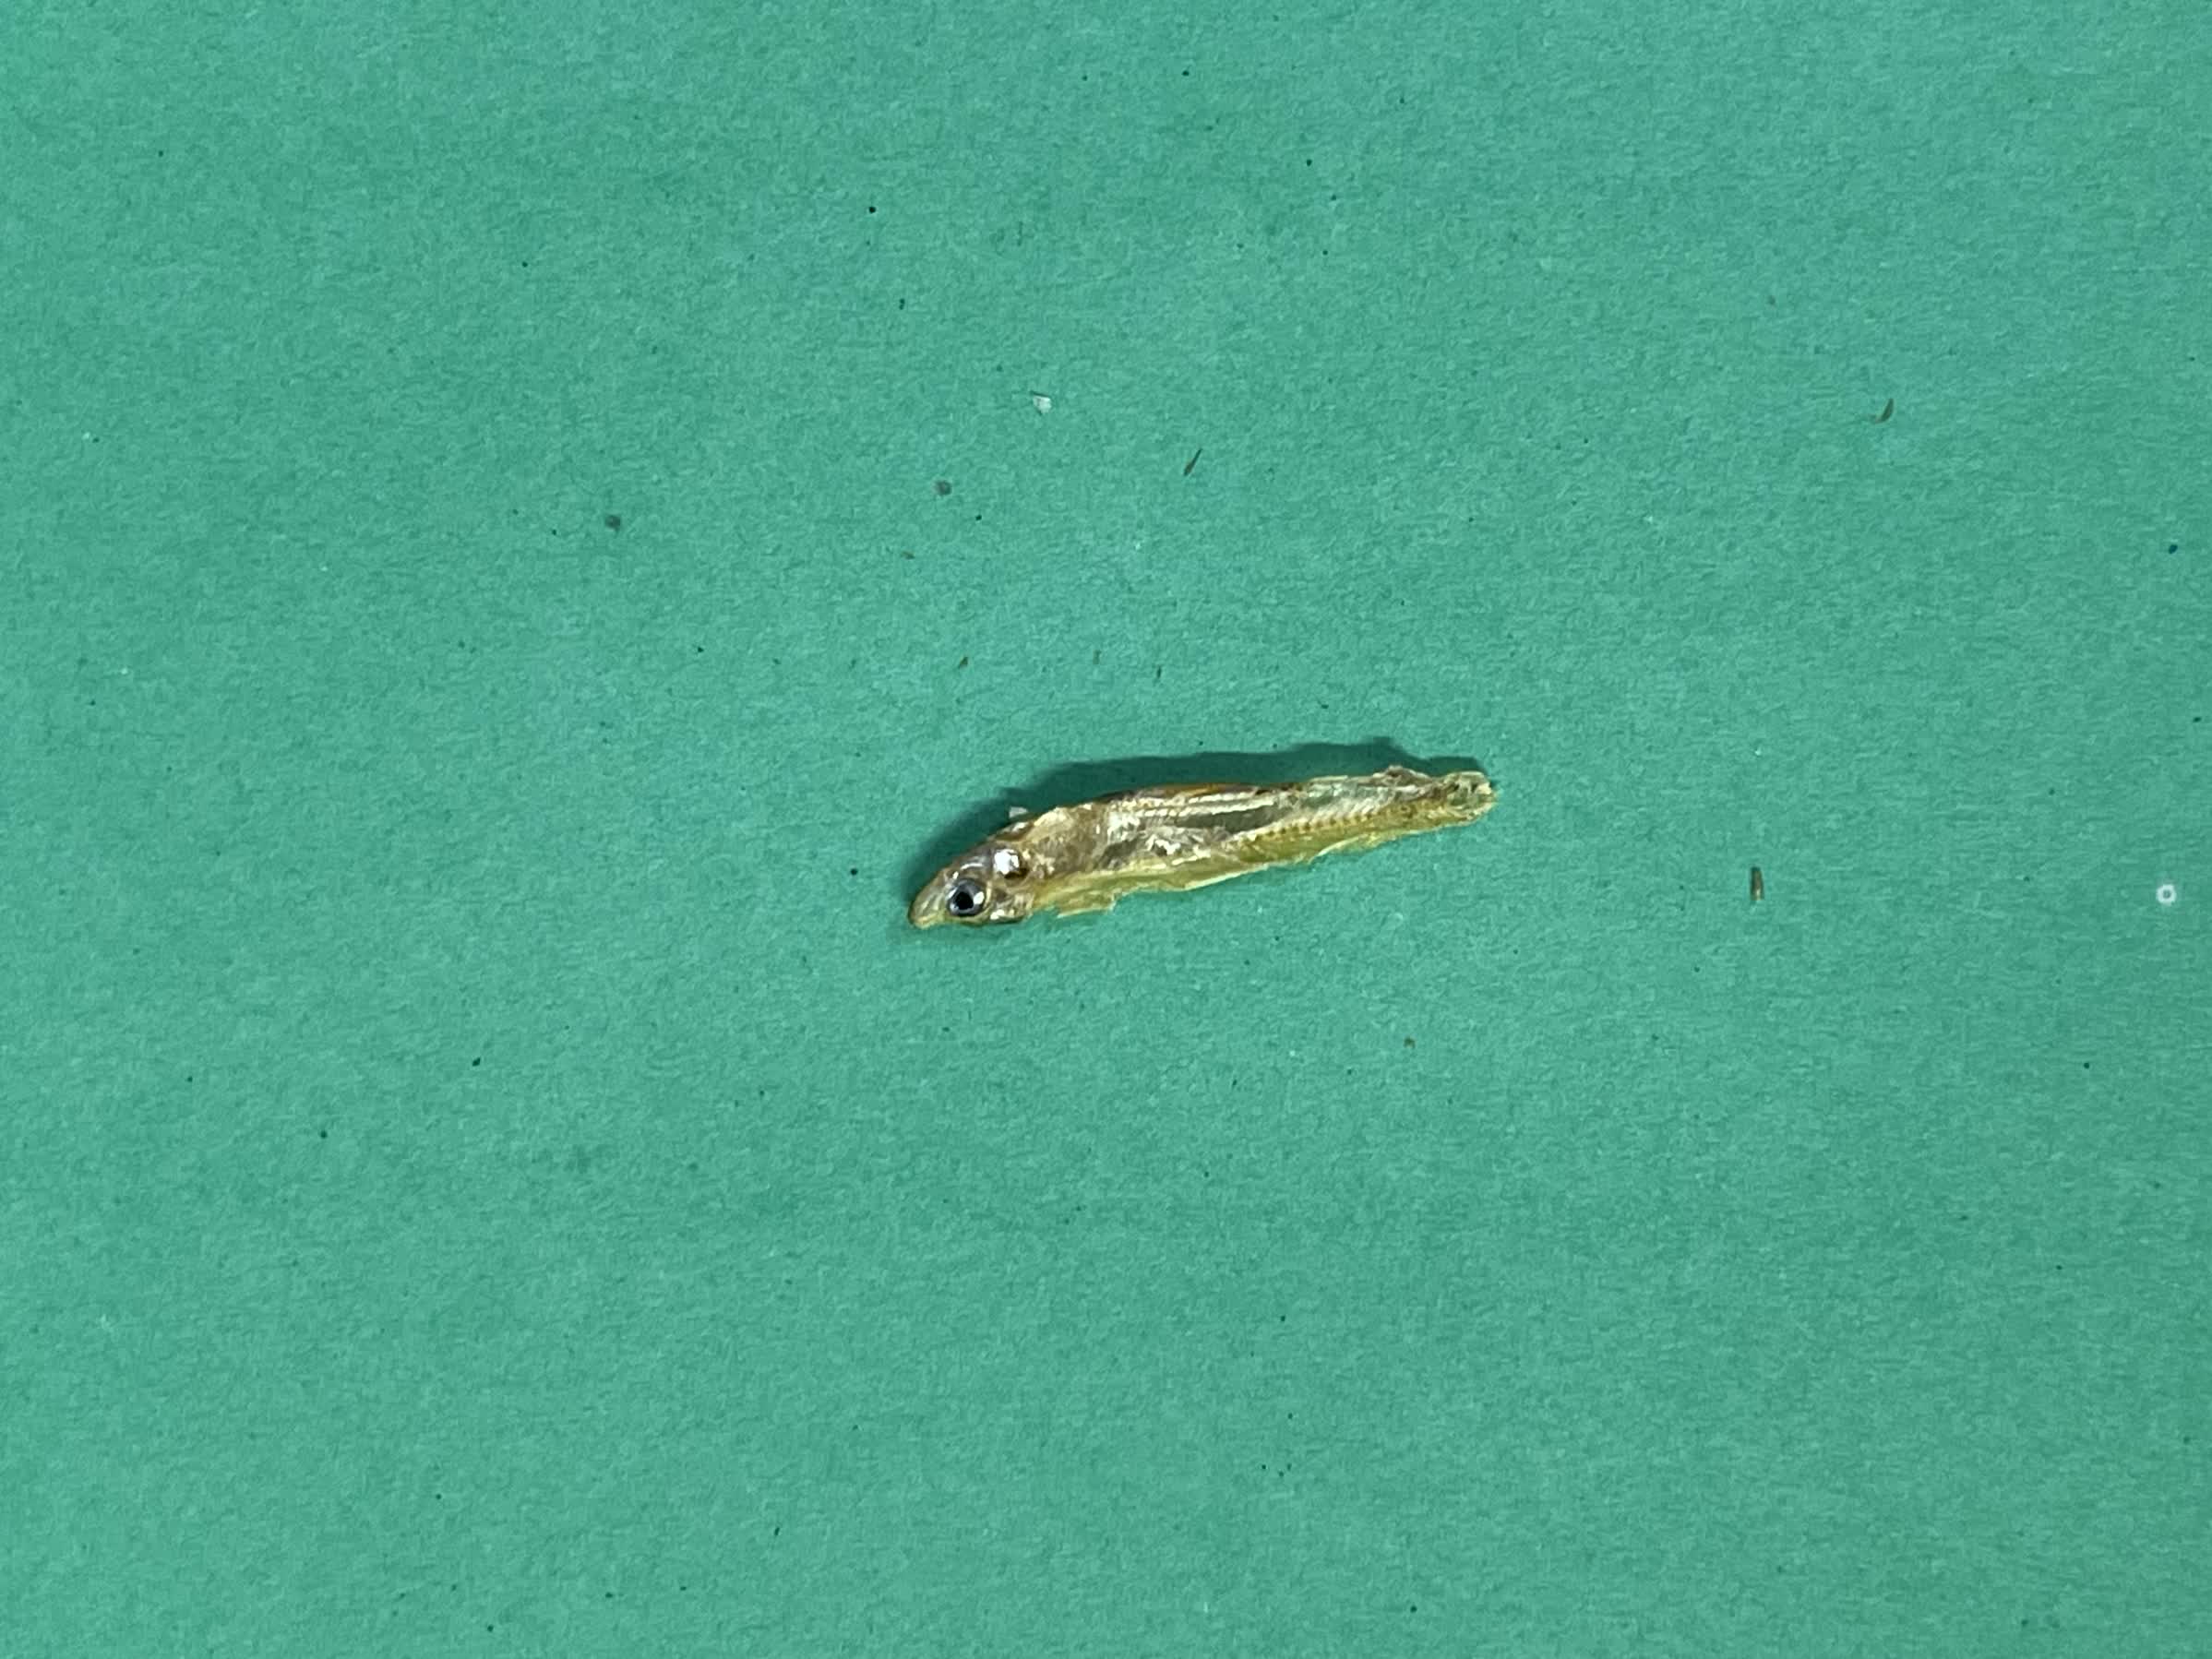
Species: kachki